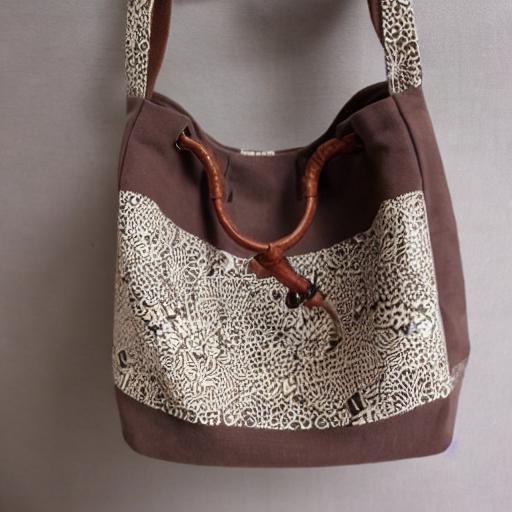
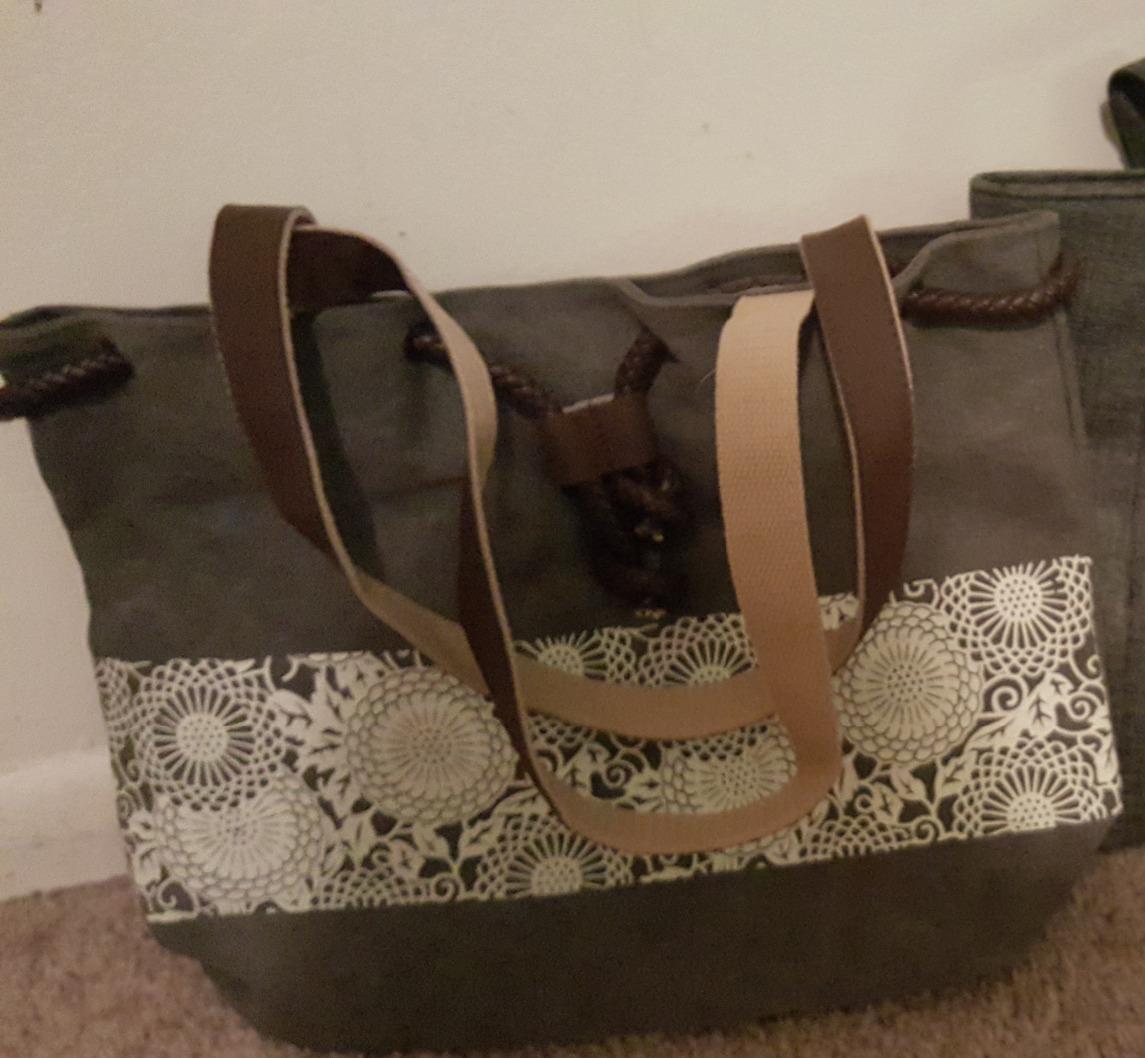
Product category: accessories_handbag
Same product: no